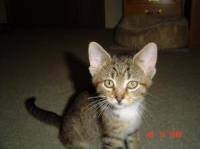
Label: cat